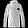
Label: Coat